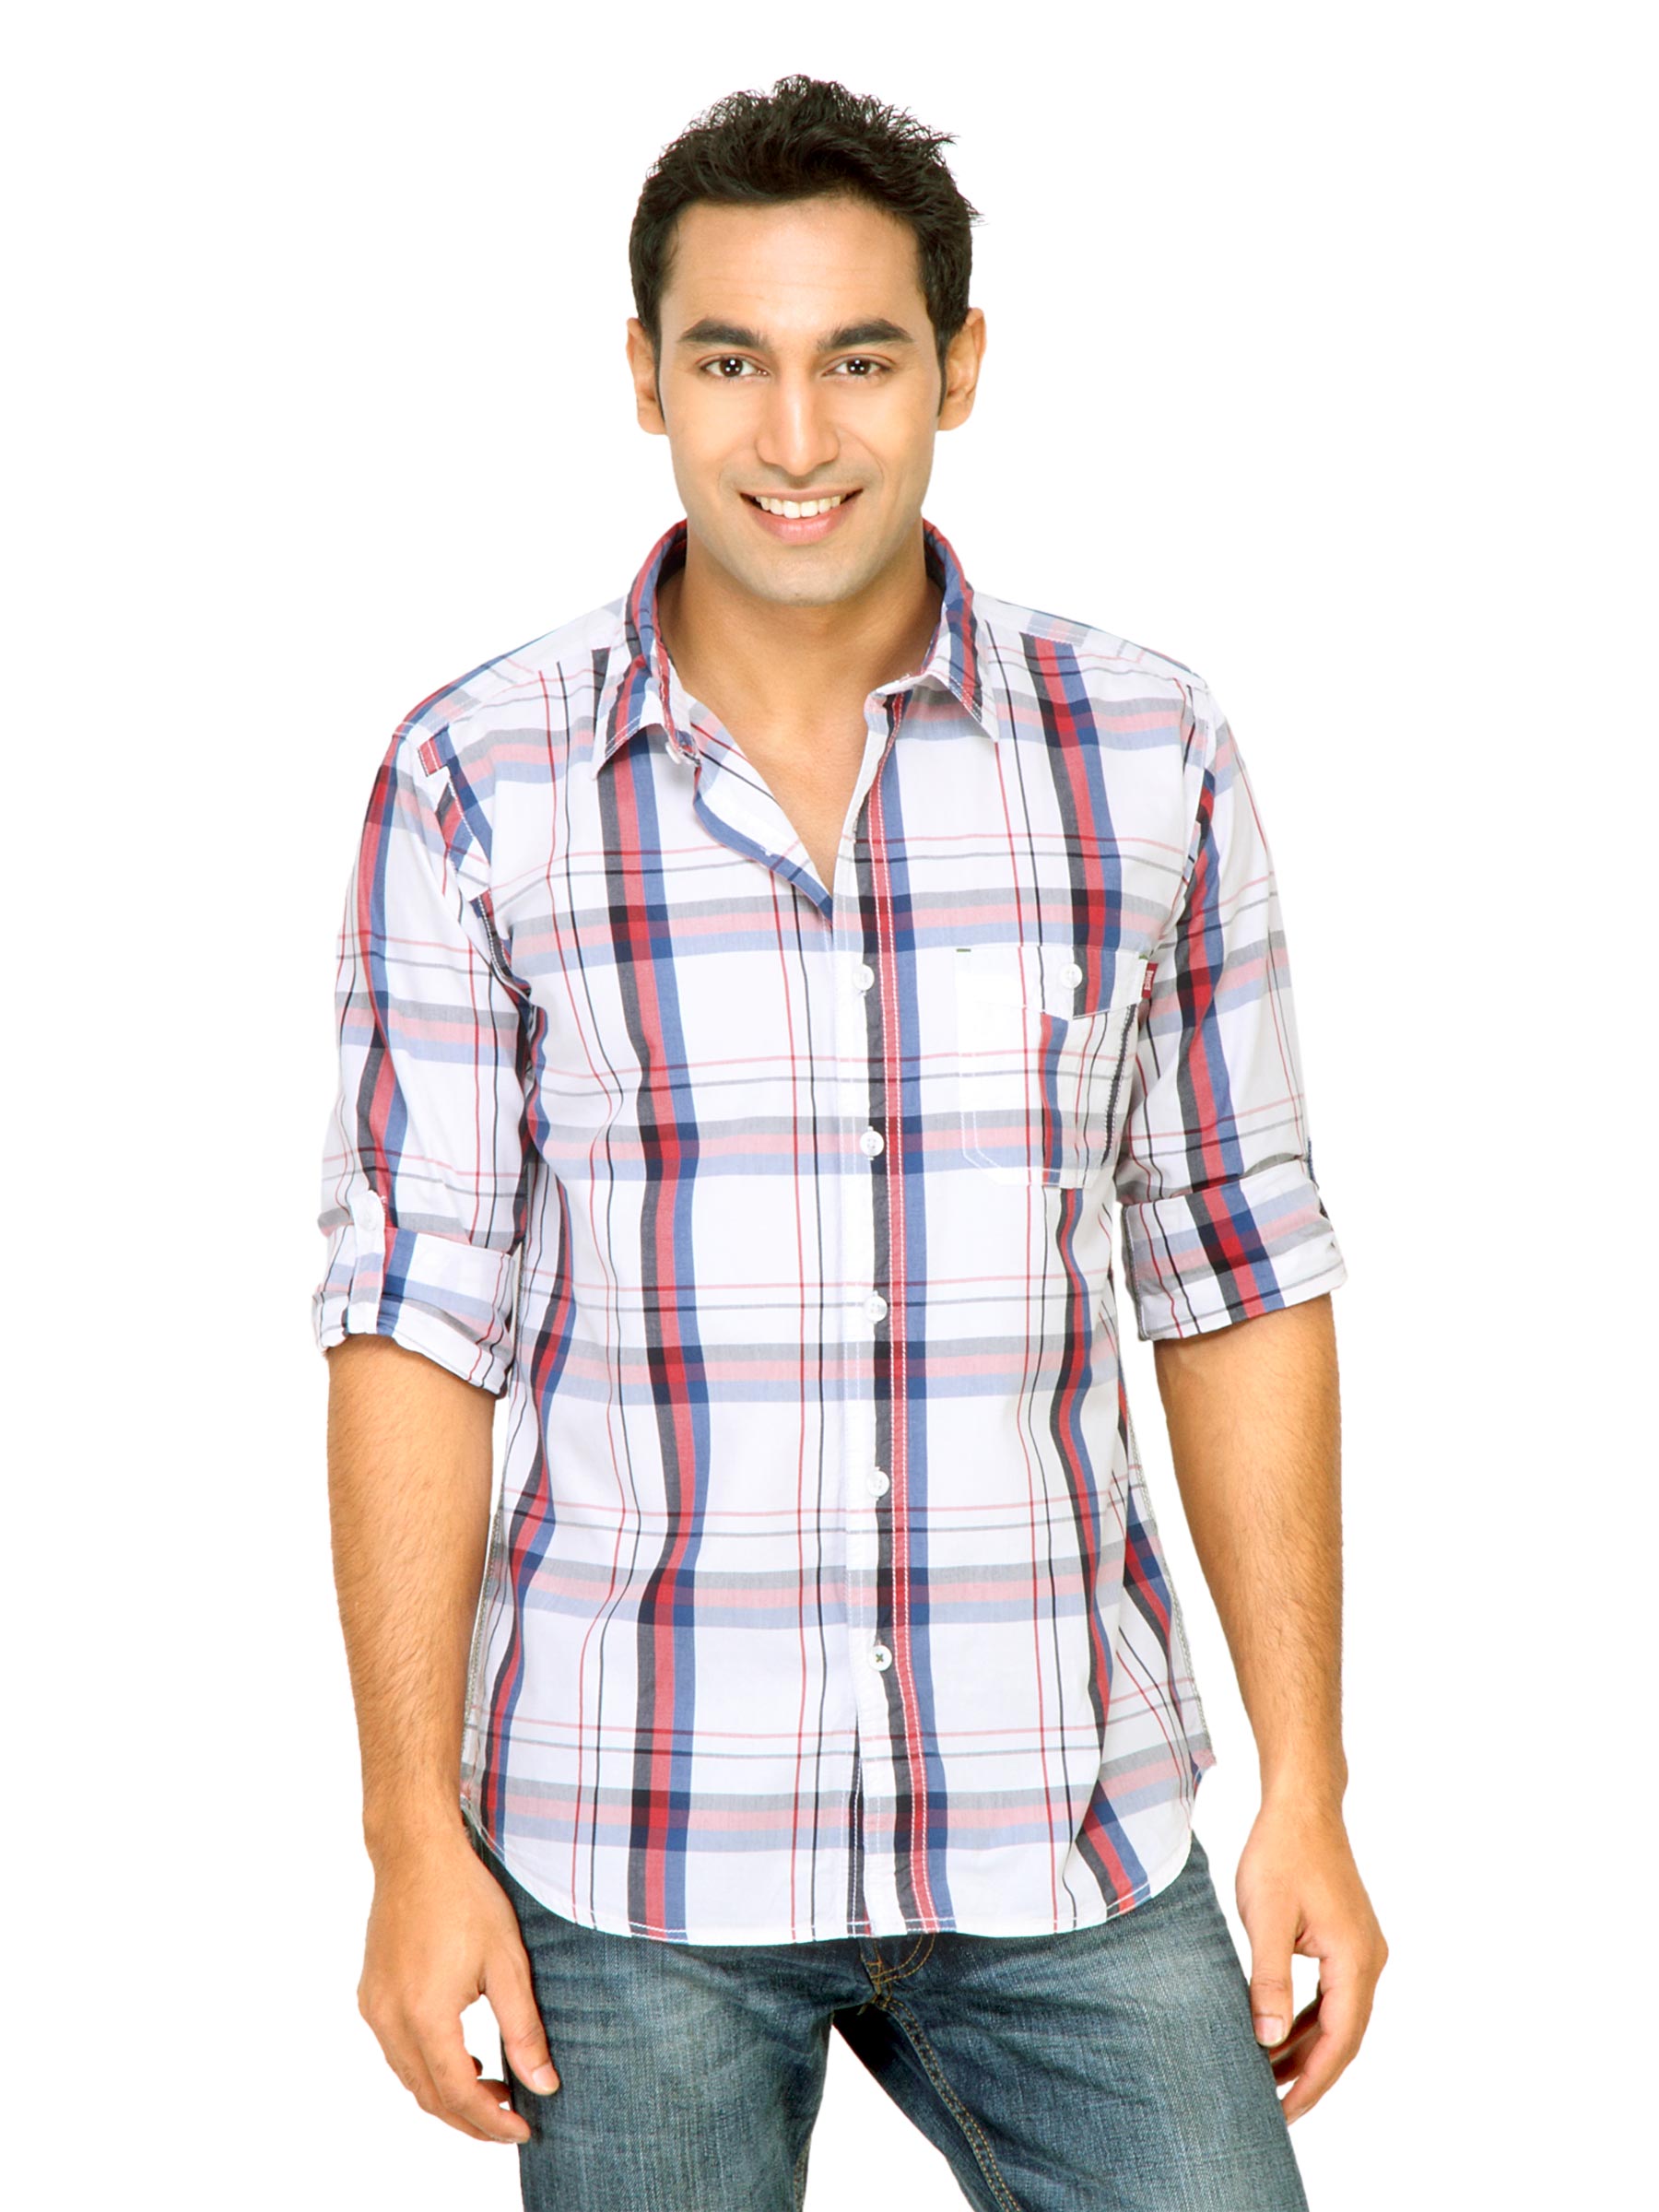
Basics Men White Slim Fit Checked Shirt
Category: Apparel / Topwear / Shirts
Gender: Men
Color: White
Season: Fall 2011
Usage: Casual